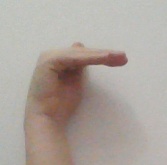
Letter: khaa